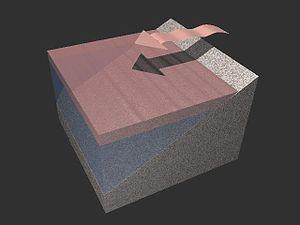
La remontée d'eau est un phénomène océanographique qui se produit lorsque de forts vents marins poussent l'eau de surface des océans, laissant ainsi un vide où peuvent remonter les eaux de fond et avec elles une quantité importante de nutriments.